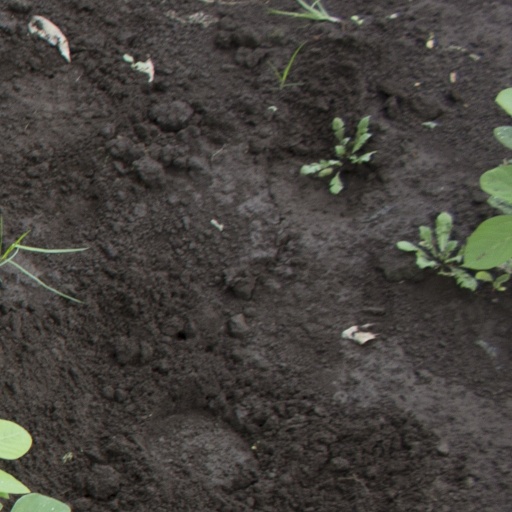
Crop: soybean